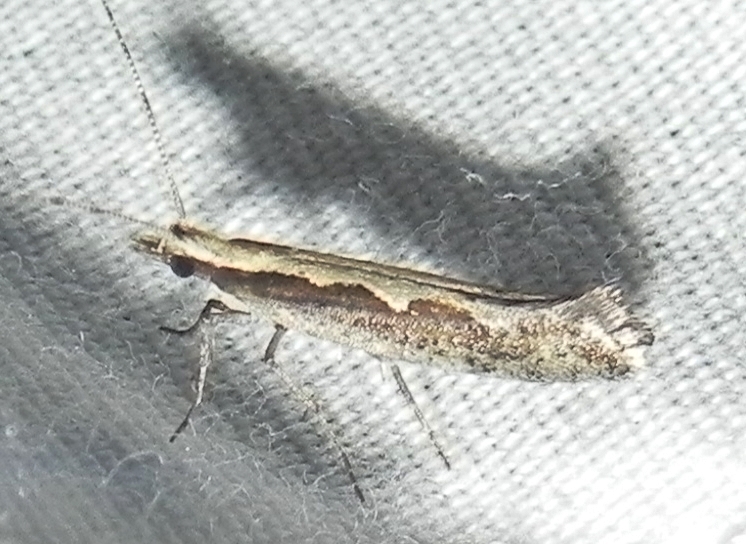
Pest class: diamondback_moth